Portraits of Shakespeare

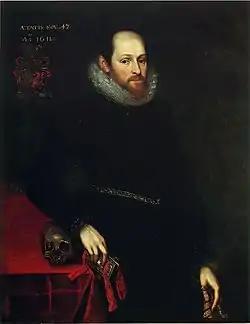
The Ashbourne portrait was reproduced in the 19th century as Shakespeare, but has been since identified as Hugh Hamersley

By the mid-18th century the demand for portraits of Shakespeare led to several claims regarding surviving 17th-century paintings, some of which were altered to make them conform more closely to Shakespeare's features. The Janssen portrait was overpainted, receding the hairline and adding an inscription with an age and date to fit Shakespeare's life. This was done before 1770, making it the "earliest proven example of a genuine portrait altered to look like Shakespeare." In 1792 a painting that came to be known as the Felton portrait appeared at an auction, with the name of Shakespeare on the back and the initials R.B., which were taken to be those of Richard Burbage. 18th century Shakespeare scholar George Steevens supported the authenticity of the work, which is similar to the Droeshout engraving.